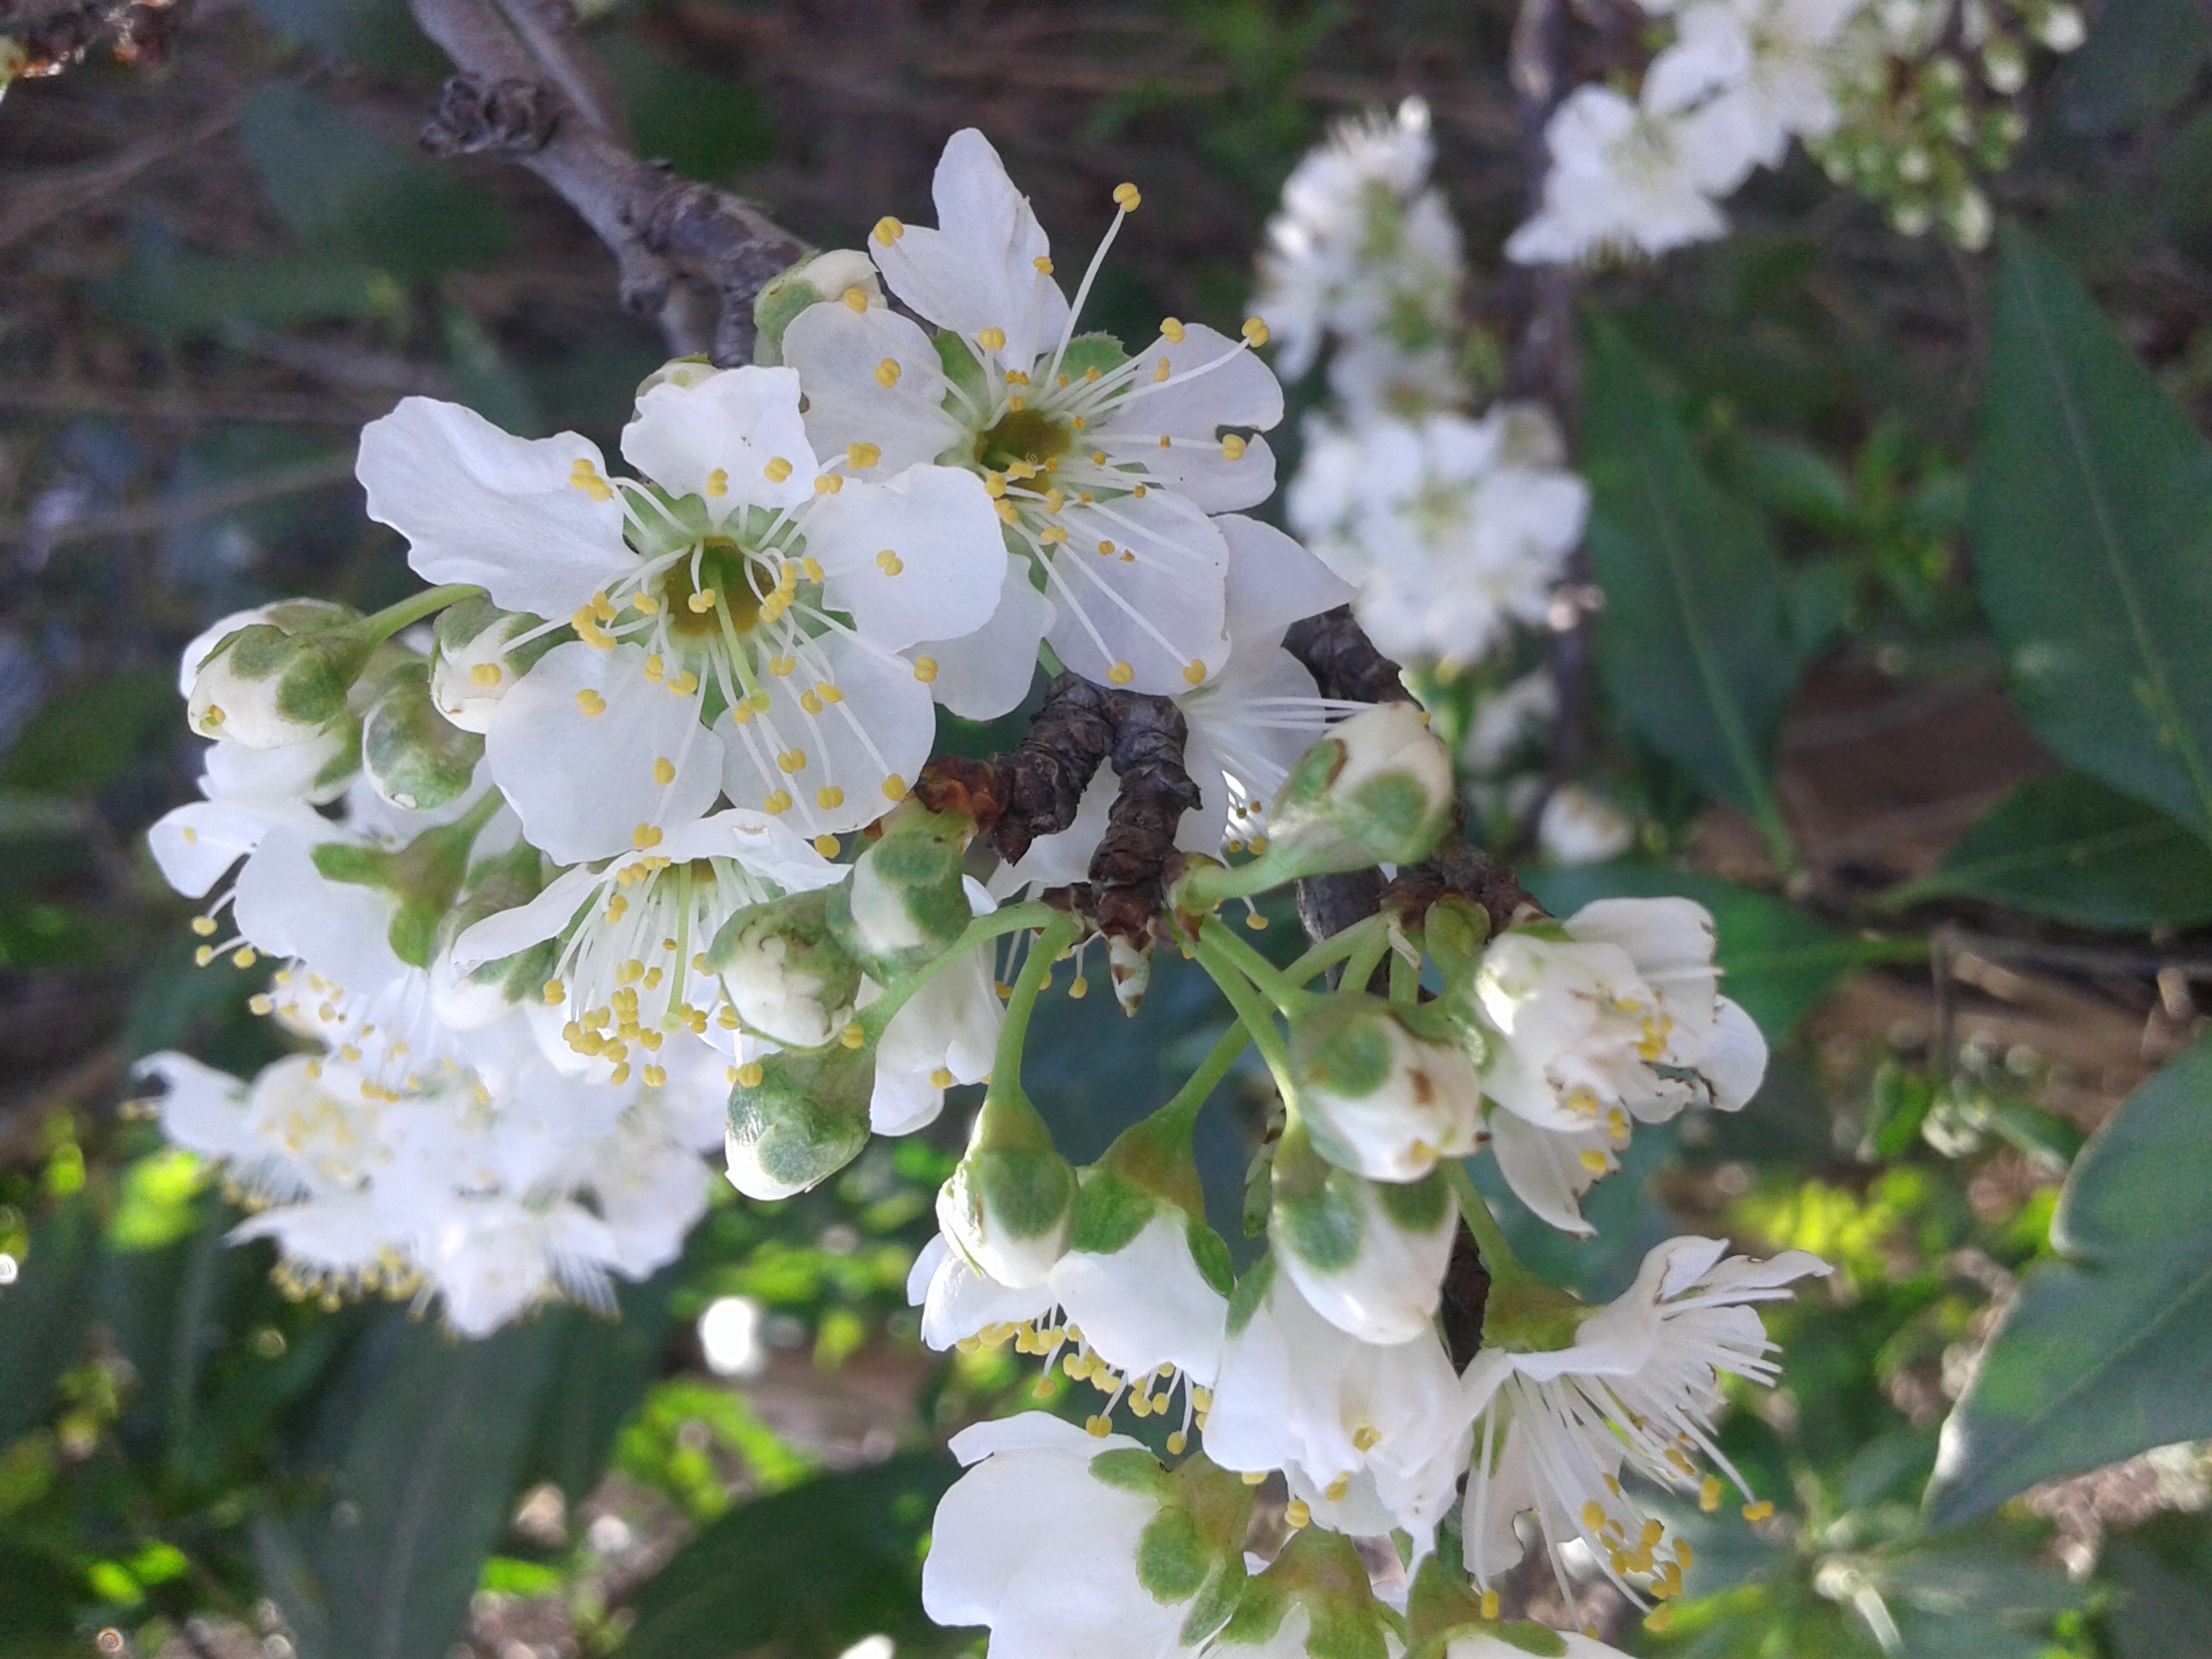
flower, whiite, spring, flora, plant, blossom, pollinator, flowering plant, prunus, subshrub, tree, membrane winged insect, branch, hawthorn, rose family, multiflora rose, prunus spinosa